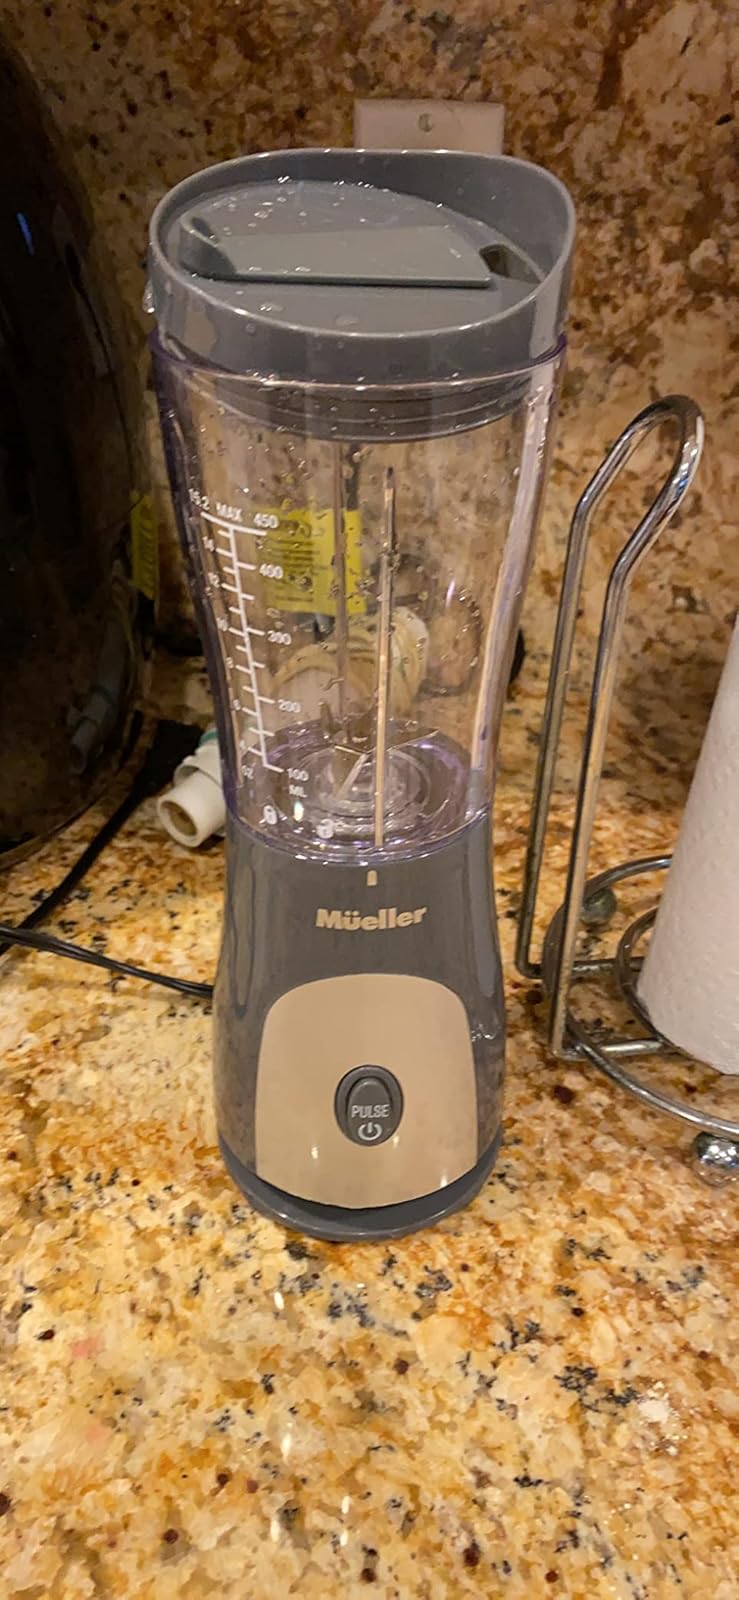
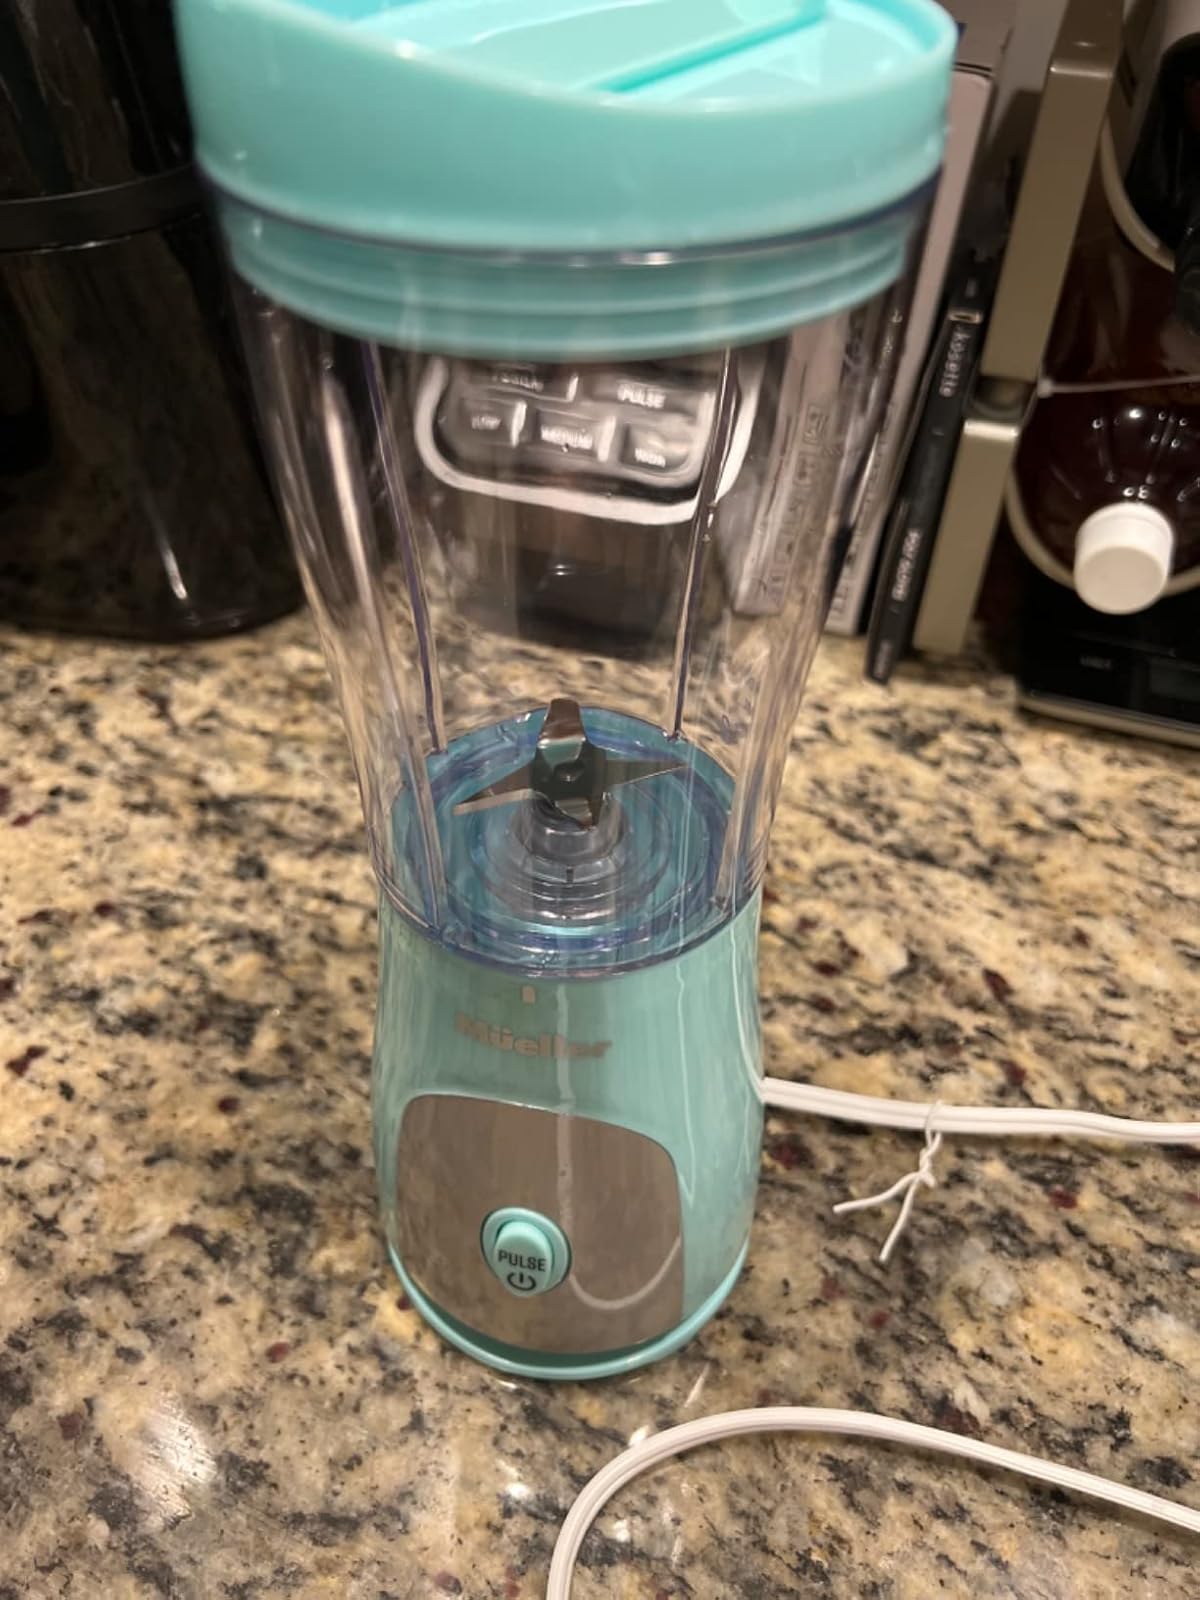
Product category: items_blender
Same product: no